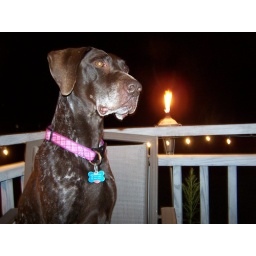
Olive sits in a chair like she's a human. We don't have the heart to tell her she's a dog :)